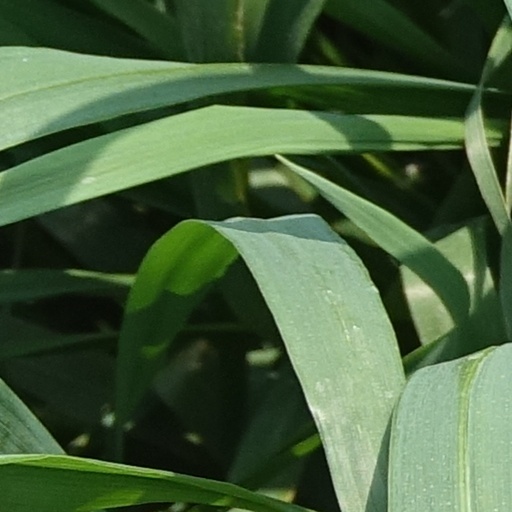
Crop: wheat